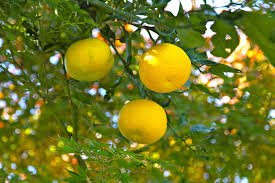
Label: Orange